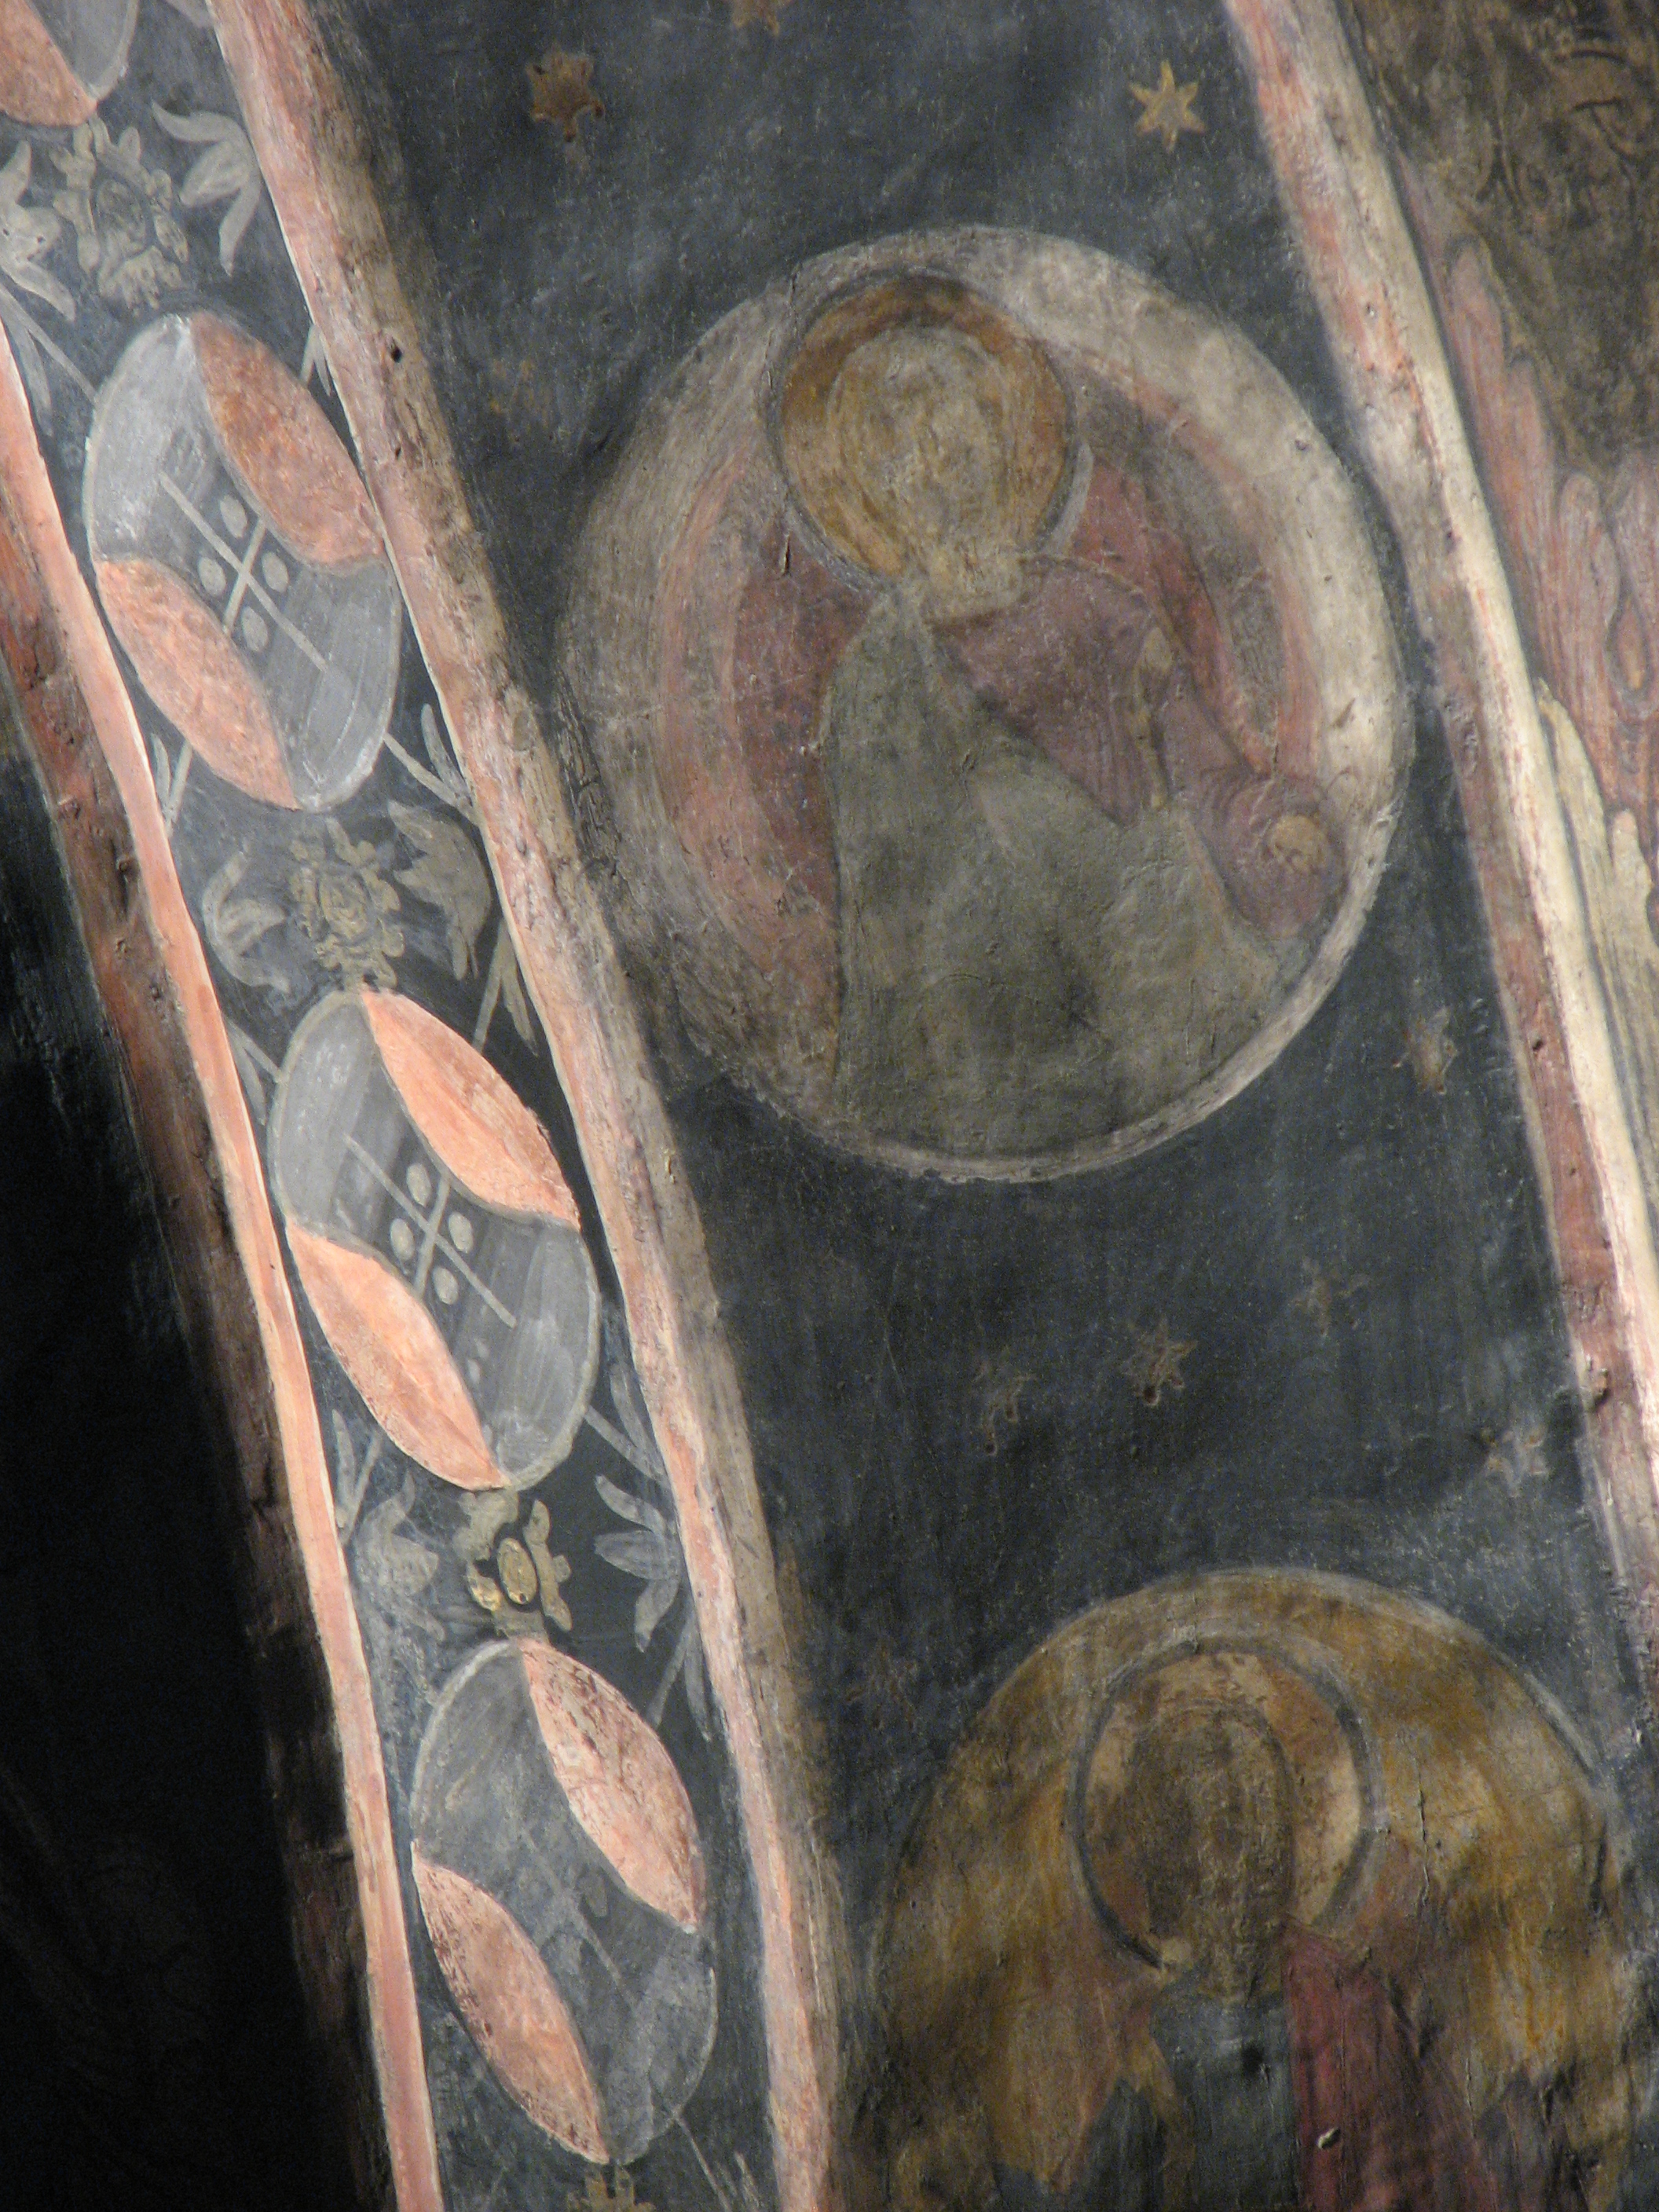
architecture, wood, photography, building, photo, europe, religion, church, christian, painting, photos, religious, free, art, de, churches, fotografie, christianity, romana, orthodox, eastern, carving, romania, bor, biserica, arhitectura, orthodoxy, romanian, ortodoxa, ortodox, ortodoxia, ortodoxie, ecclesiastical, bisericeasc, cladire, edificiu, stavropoleos, modern art, cre tinism, cre tin, ancient history